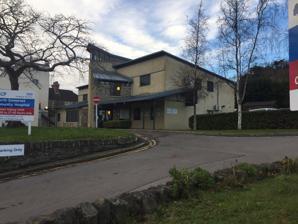
Building: North Somerset Community Hospital
Country: United Kingdom
Year built: 1875
Hospital in North Somerset, England North Somerset Community Hospital Sirona Care & Health Entrance to North Somerset Community Hospital in 2018 Shown in Somerset Geography Location Old Street, Clevedon , North Somerset , England Coordinates 51°26′15″N 2°50′49″W / 51.4375°N 2.8470°W / 51.4375; -2.8470 Organisation Care system NHS Type Community Services Emergency department No History Former name(s) Clevedon Cottage Hospital Clevedon Hospital Opened 1875 North Somerset Community Hospital is a health facility in Old Street, Clevedon , North Somerset , England. Since April 2020, it is managed by Sirona Care & Health . History The facility was financed and opened by Sir Arthur Hallam Elton , a local member of parliament , as the Clevedon Cottage Hospital in 1875. It joined the National Health Service in 1948 and the inpatient unit was extensively refurbished and modernised between 2016 and 2017. References